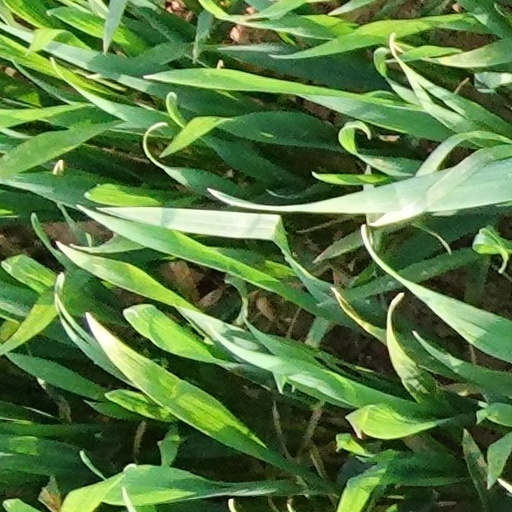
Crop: wheat